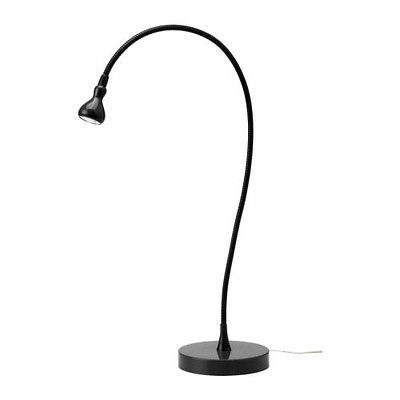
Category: lamp